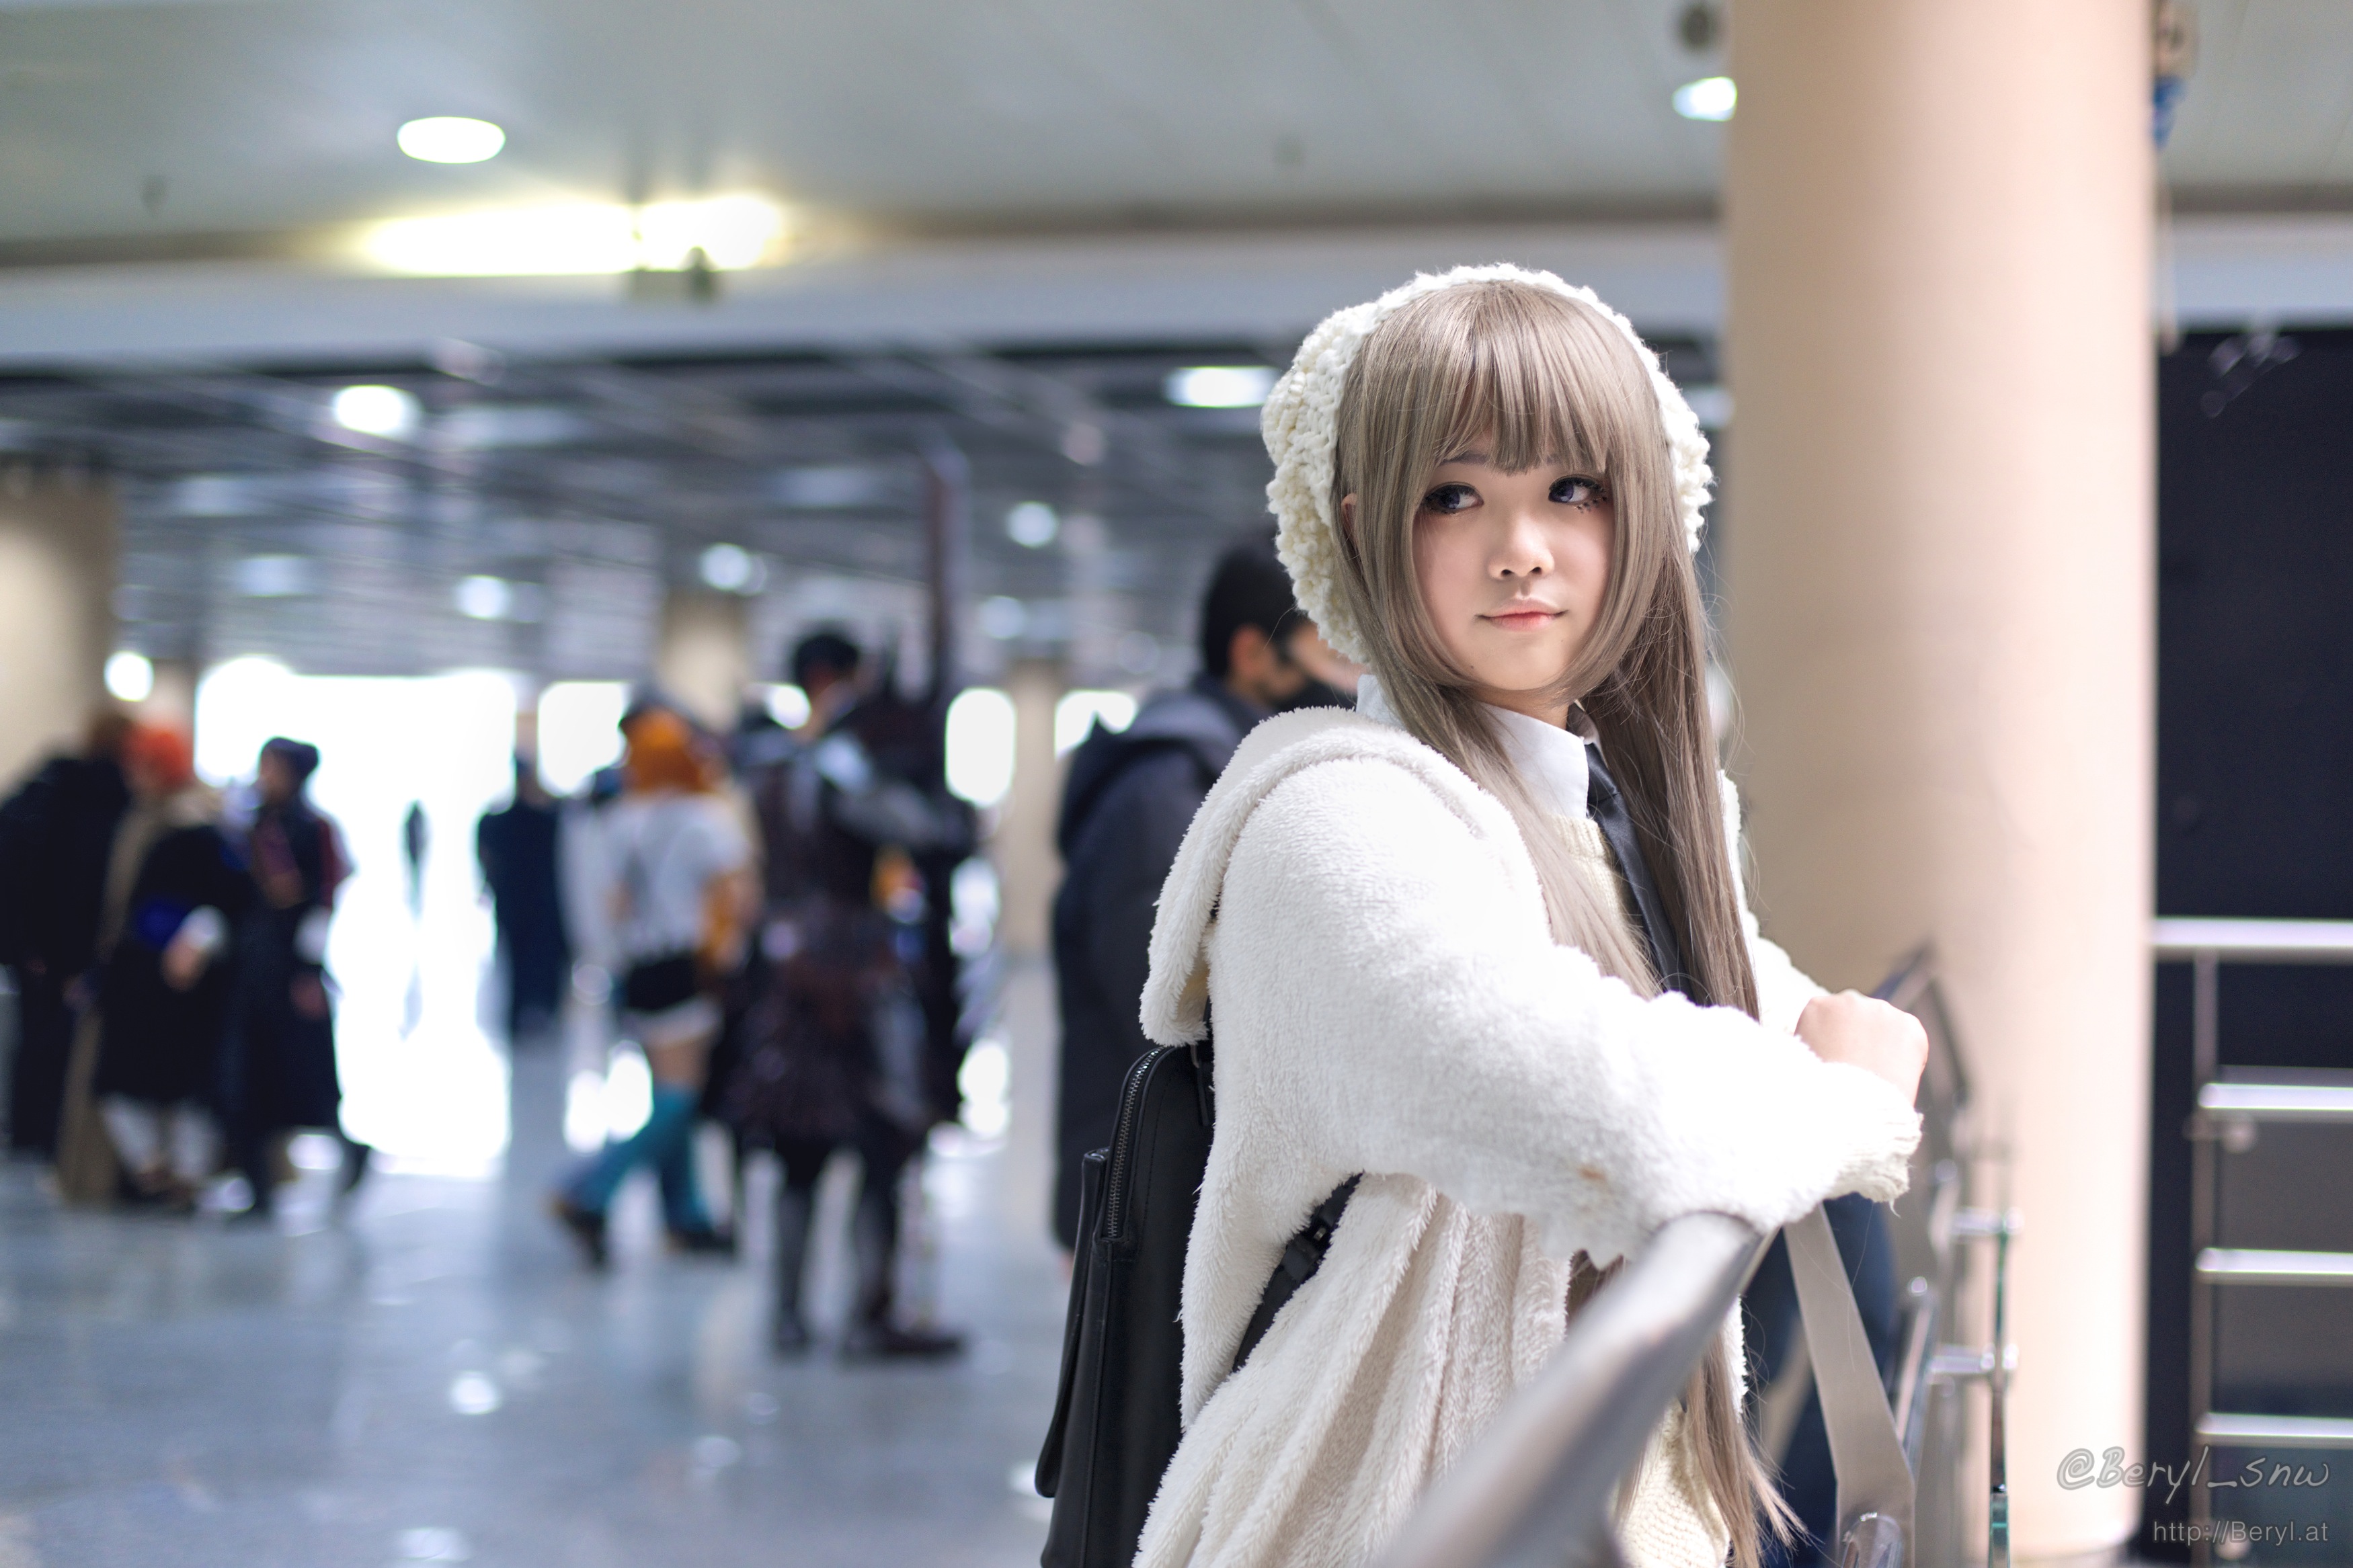
girl, cute, fur, portrait, young, chinese, fashion, nikon, clothing, face, cosplay, 2014, girls, japanese, canton, nikkor, costume, d800e, anime, comic, comiccon, yaca, convention